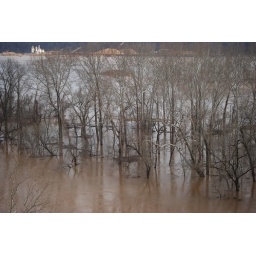
That is a strip of land under those trees, the river on this side, the quarry under water on the other.